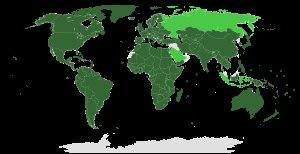
L’Organisation internationale pour les migrations, est une agence intergouvernementale basée à Genève en Suisse qui se situait en dehors du système des Nations unies jusqu'à la signature de l'accord faisant de l'OIM une organisation liée aux Nations unies le 19 septembre 2016. Après la signature, William Lacy Swing, directeur-général de l'OIM, la qualifie d'« agence de la migration des Nations unies ».